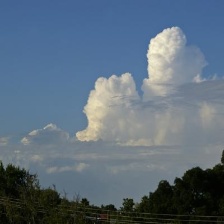
Cloud type: Cumulus